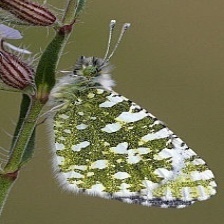
Species: EASTERN DAPPLE WHITE
Butterfly family (ImageNet category): cabbage_butterfly